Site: brandenburg
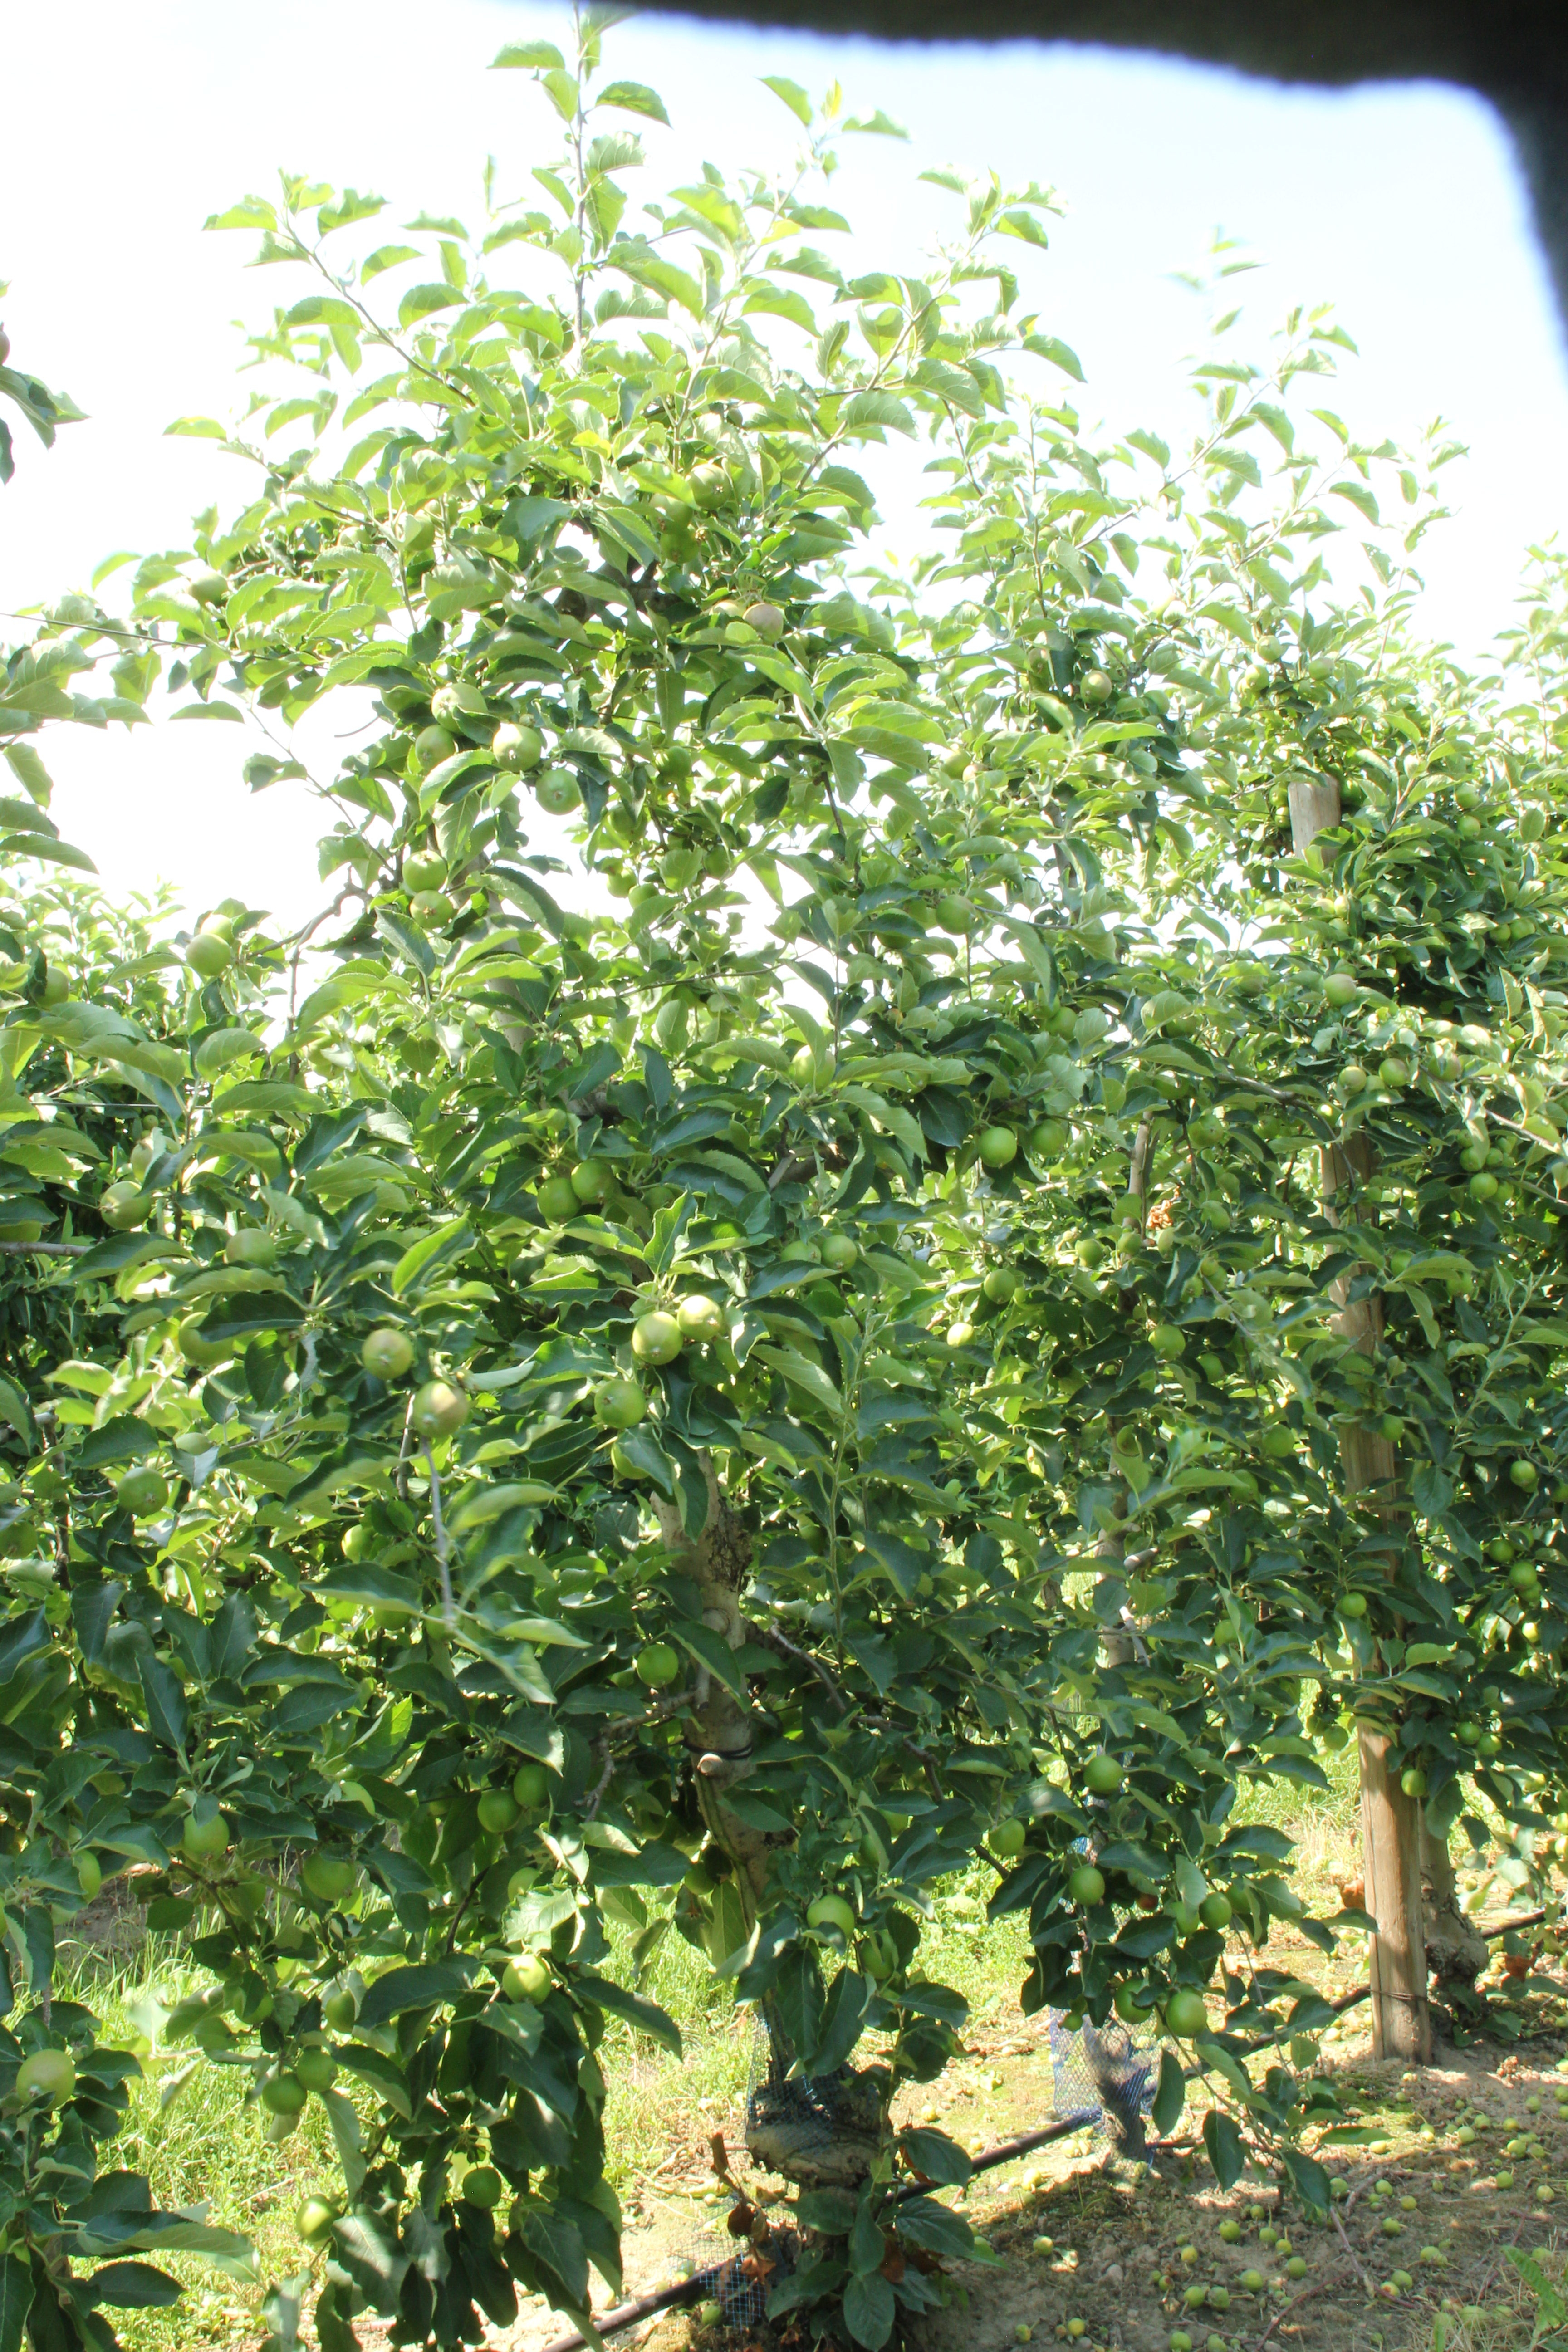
Growth stage (BBCH 74): Development of fruit